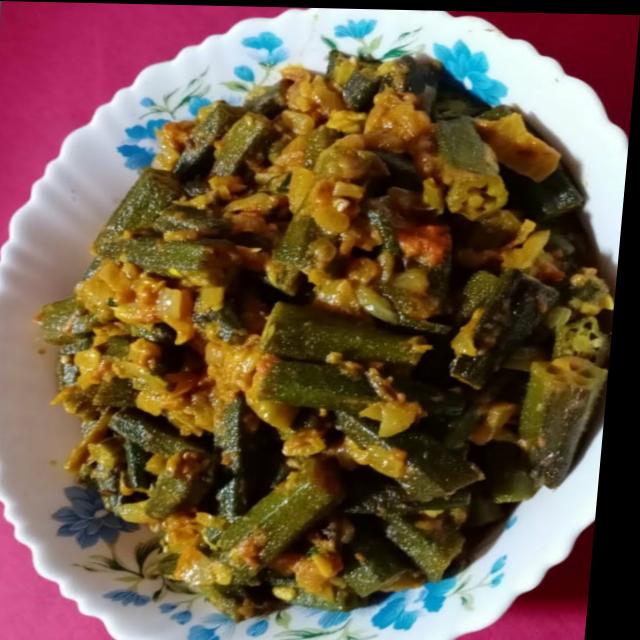
Dish: bhindi_masala